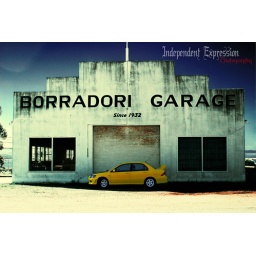
my little yellow car in front of a local old garage...i so want to buy this building